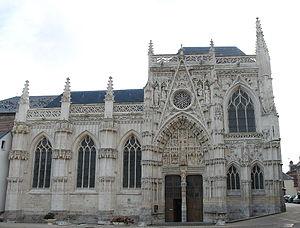
La chapelle du Saint-Esprit de Rue, construite entre 1440 et 1515 est l'un des trois édifices majeurs de l’art gothique flamboyant picard avec la Collégiale Saint Vulfran d’Abbeville et l’abbatiale de Saint-Riquier.
Cet article recense les monuments historiques de la Somme, en France.